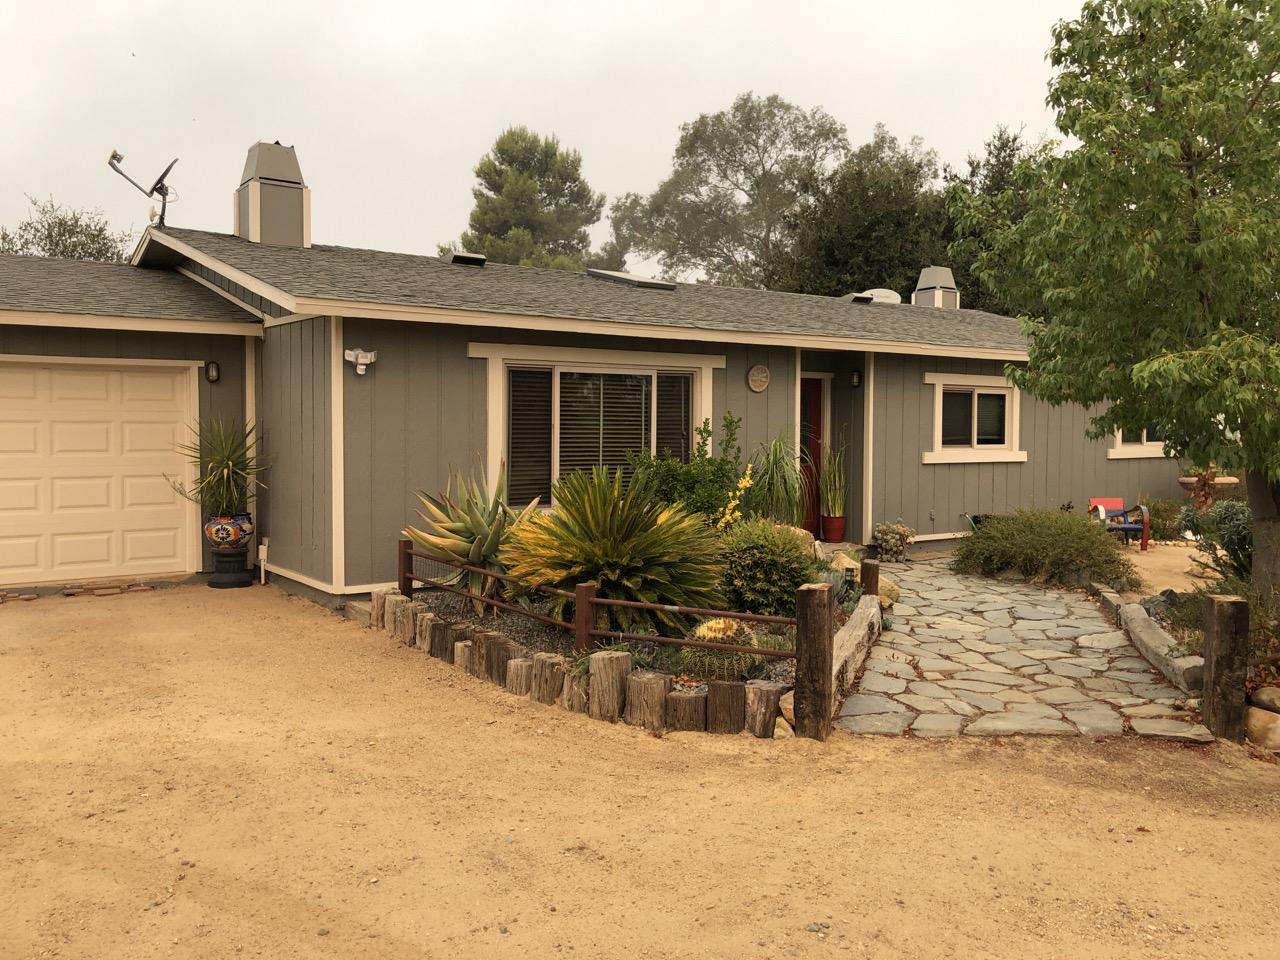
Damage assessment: no_damage